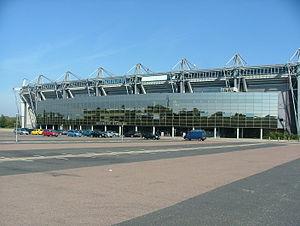
Le Brøndby Stadion est un stade de football situé à Brøndby, Danemark.